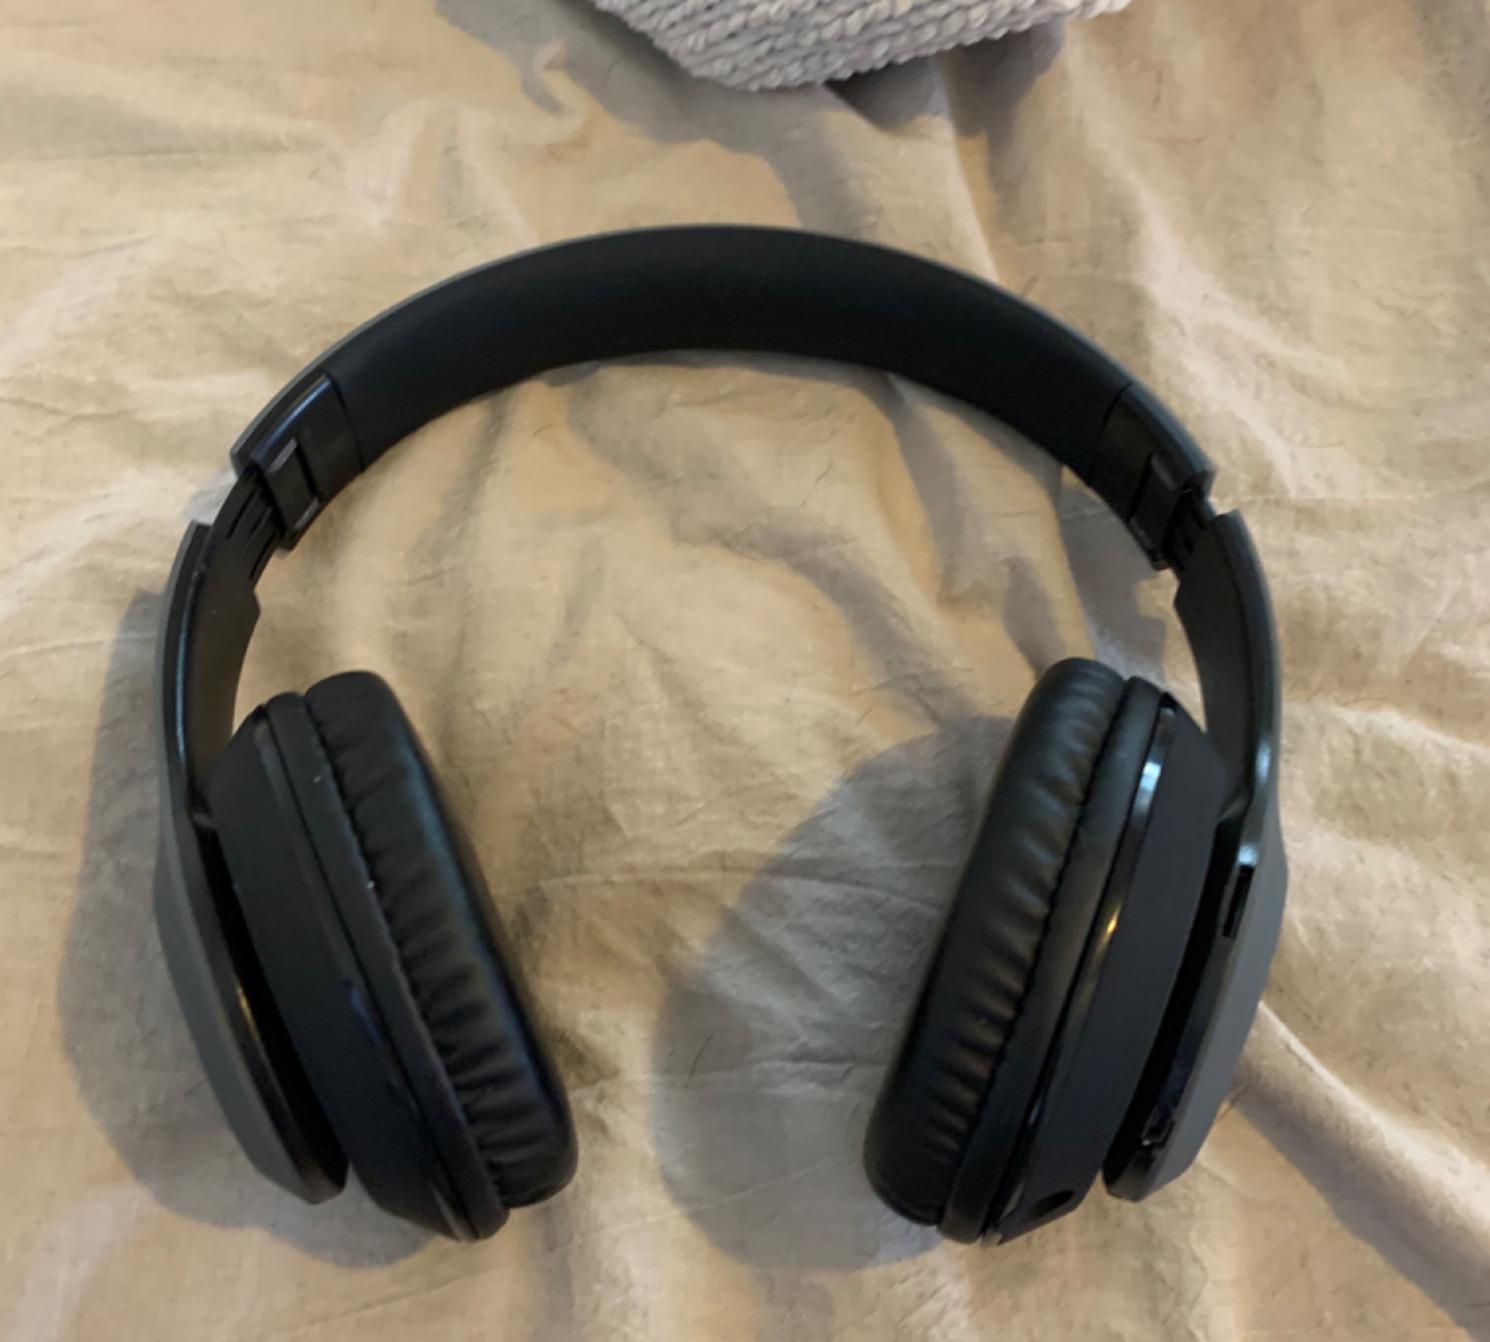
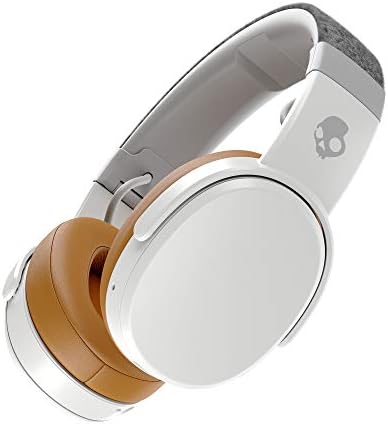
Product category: headphones
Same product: no